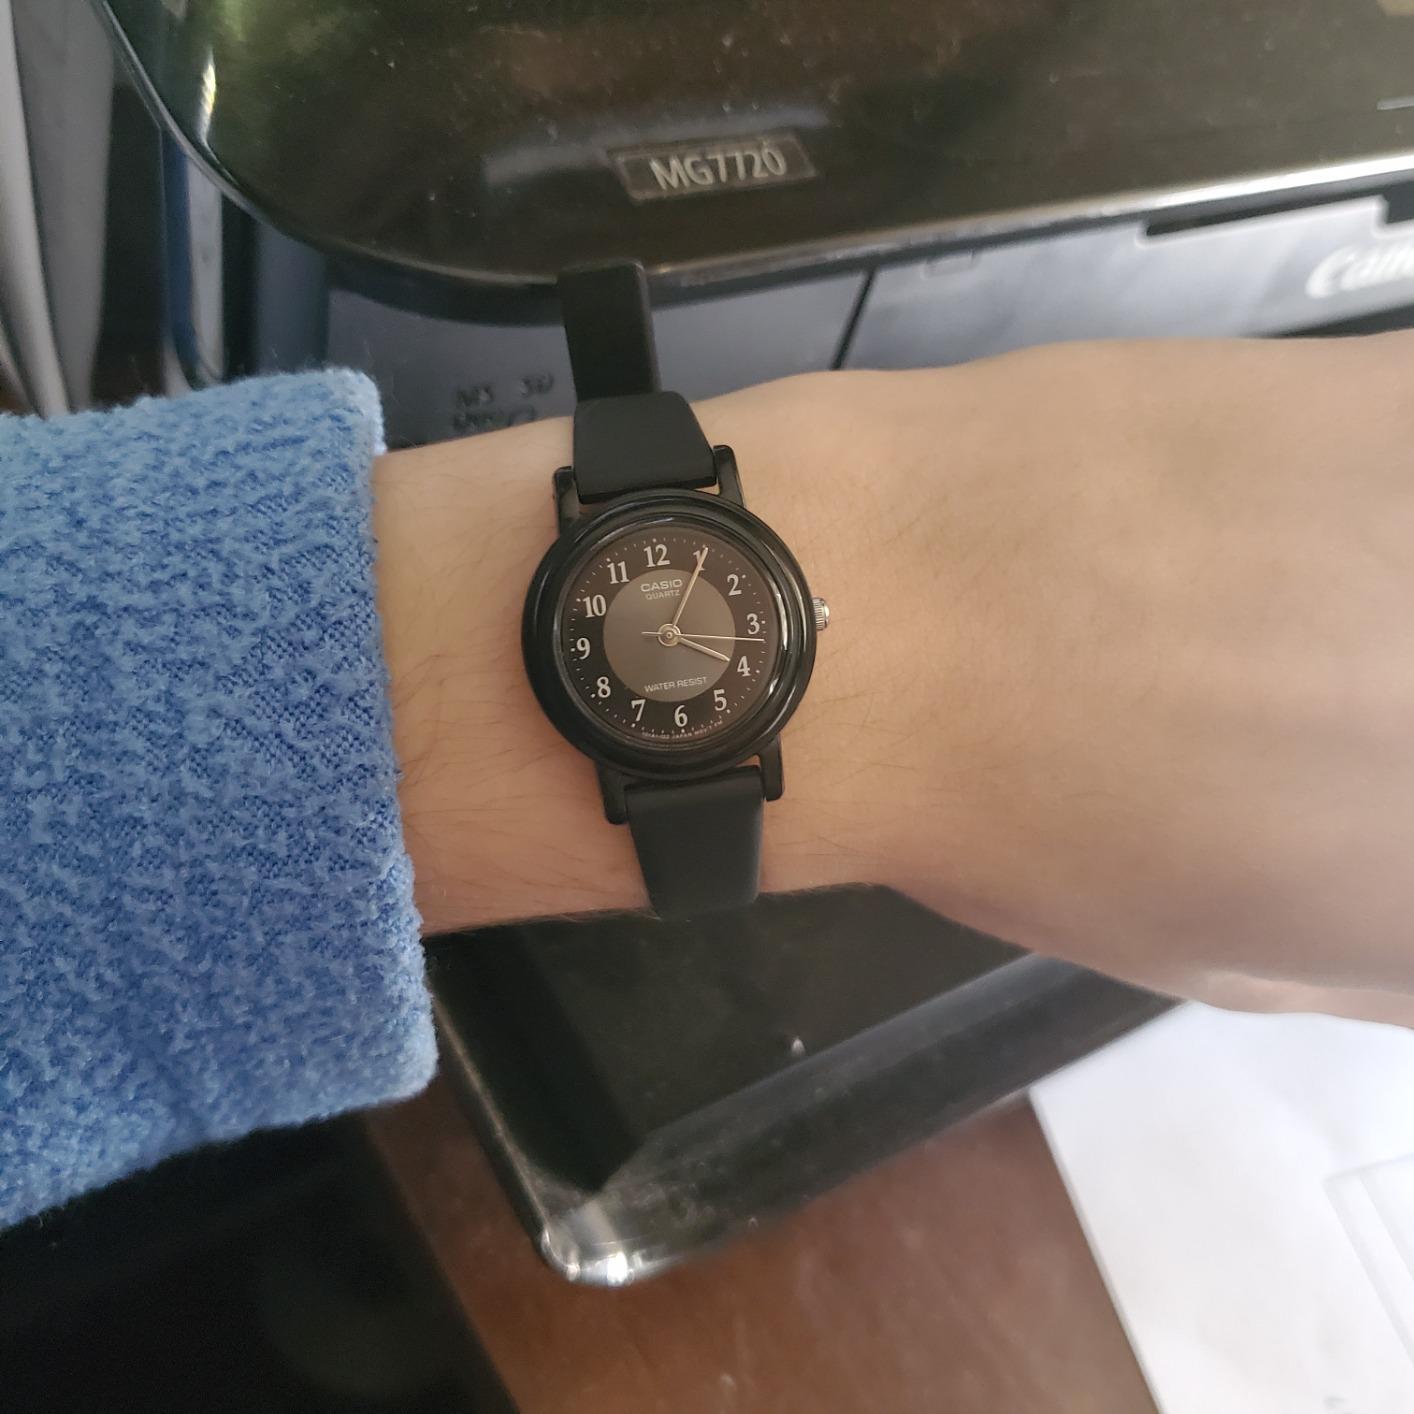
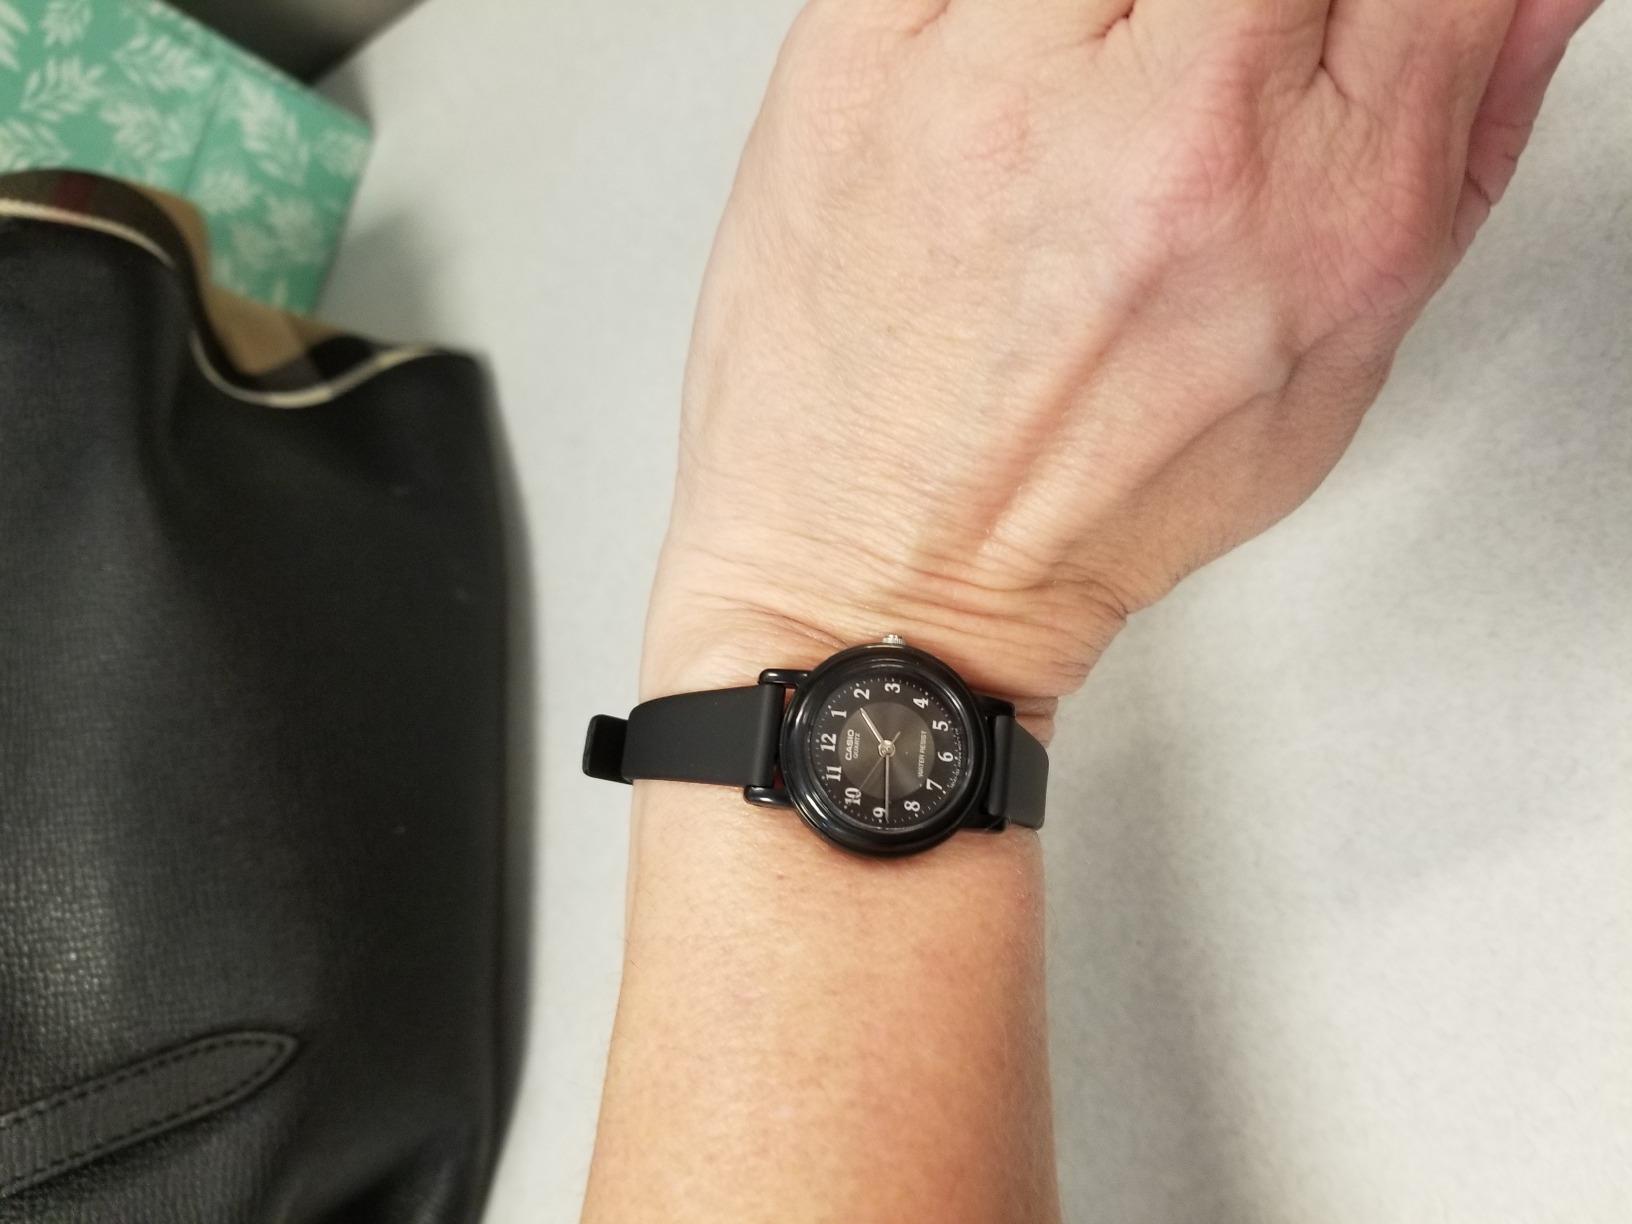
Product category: accessories_watch
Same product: yes